David Buel Knickerbacker

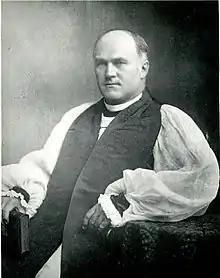

David Buel Knickerbacker (February 24, 1833 – December 31, 1894), was an American Episcopal clergyman who in 1883 became the fourth bishop of the Episcopal Diocese of Indiana and 130th bishop in the line of succession in the American episcopate.